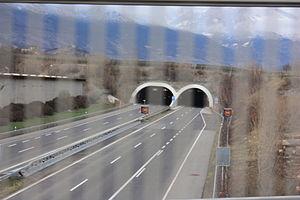
Vue de l'entrée (droite) et de la sortie (gauche) du tunnel de Sierre depuis le pont transversale situé au-dessus de la sortie d'autoroute Sierre Ouest.